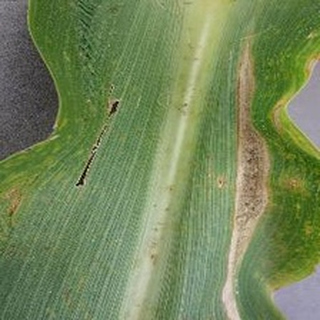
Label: corn_northern_leaf_blight